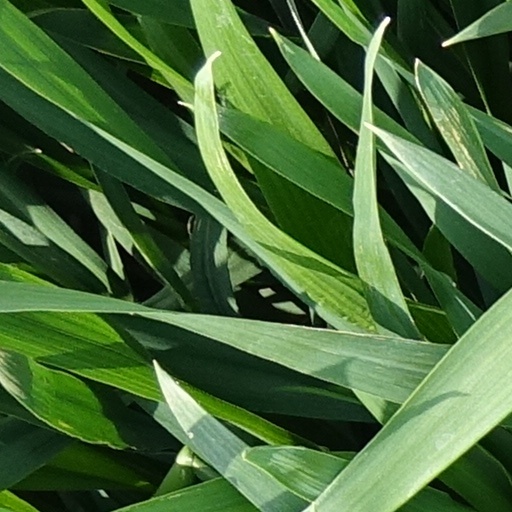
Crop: wheat